Nabatieh Fawka attack

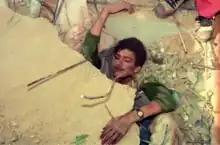

The Nabatieh Fawka attack occurred on 16 April 1996, when Israeli warplanes bombed an apartment in the village of Nabatieh Fawka, killing nine people, seven of whom were children.